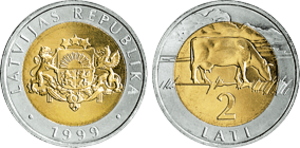
Lettiske lats / De lettiske gangbare mønter
Lats var møntfoden i Letland indtil d. 1. januar 2014, hvor den afløstes af euroen. Den forkortedes Ls. 1 lats = 100 santīmu.